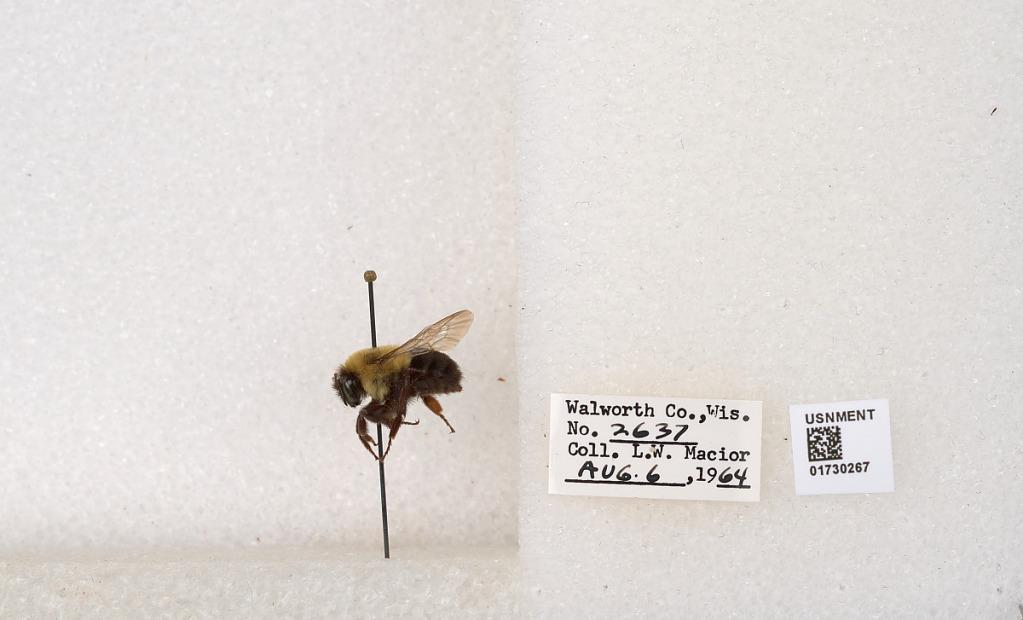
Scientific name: Bombus impatiens Cresson
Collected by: L. Macior
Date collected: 1964-8-6
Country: United States
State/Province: Wisconsin
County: Walworth
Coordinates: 42.6685, -88.5419